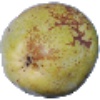
Label: pear_williams